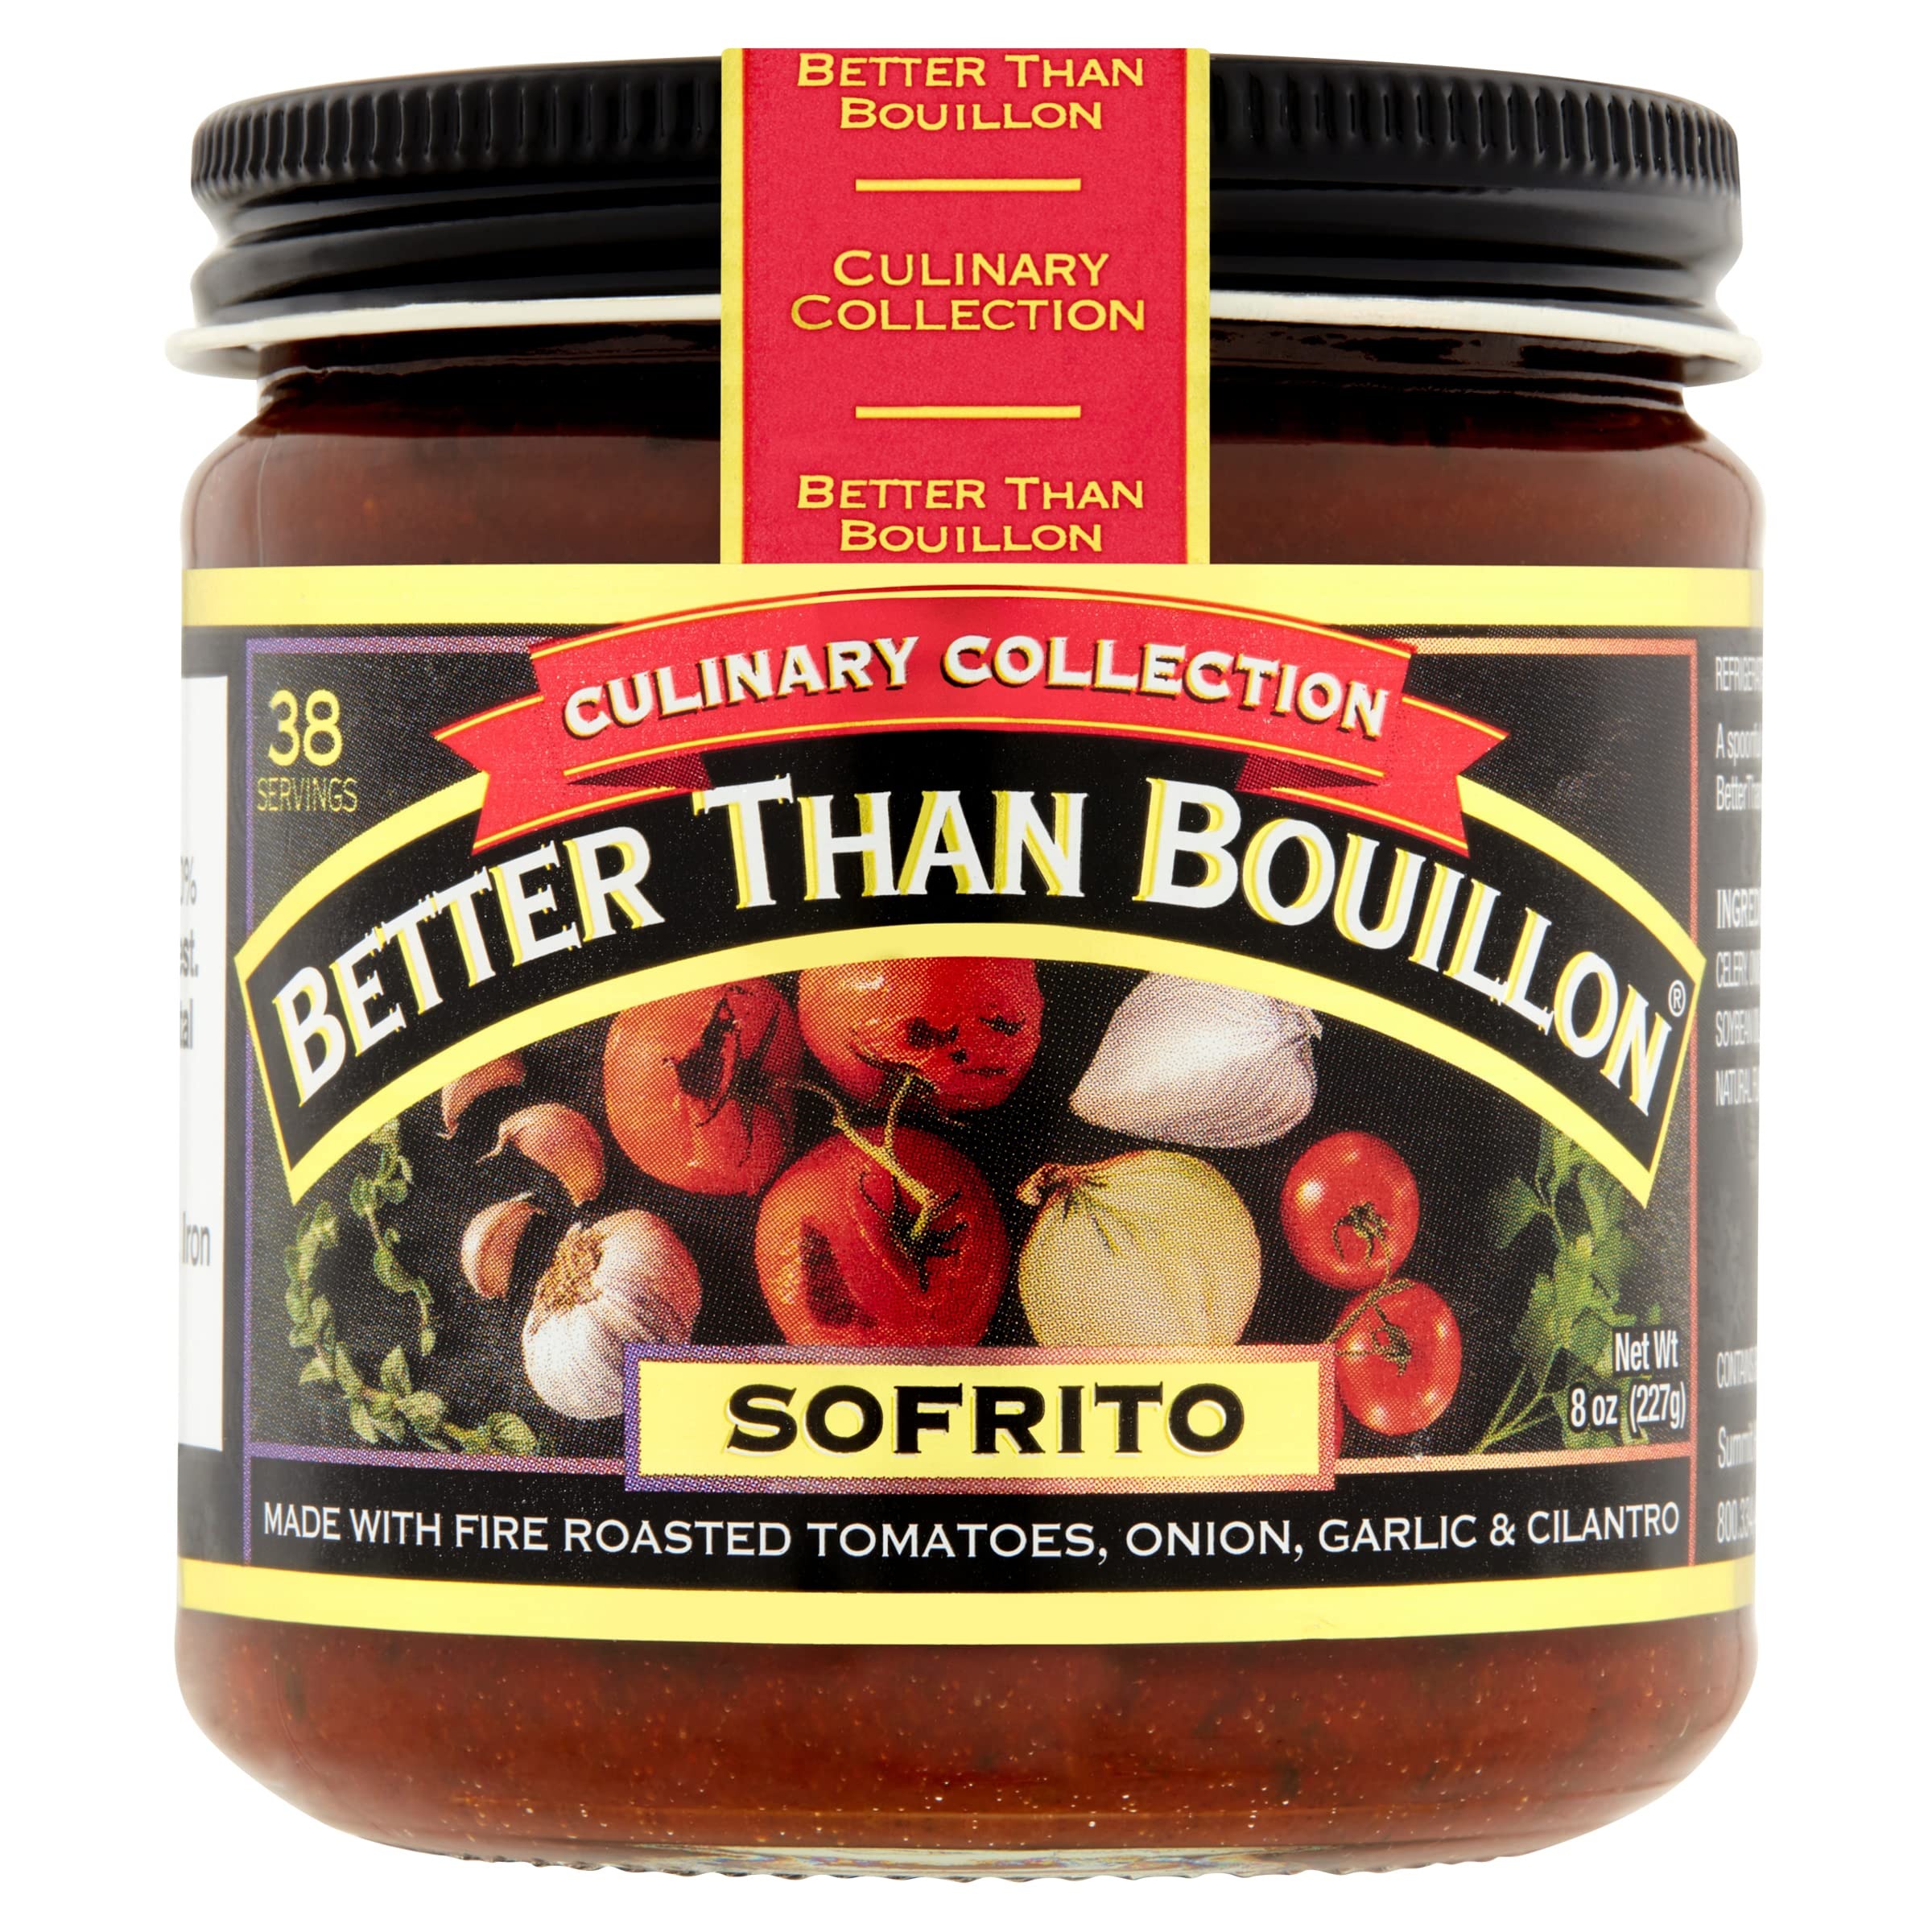
Item Name: Better Than Bouillon Culinary Collection Base, Sofrito Base, Contains 38 Servings Per Jar, 8-Ounce Glass Jar (Pack of 1)
Bullet Point 1: Better Than Bouillon Culinary Collection - Sofrito Base
Bullet Point 2: Made with fire roasted tomatoes, onion, garlic, and cilantro
Bullet Point 3: Each jar contains 38 servings
Bullet Point 4: Use Better Than Bouillon to add bold savory flavors to salsas, stews, beans, rice, and more
Bullet Point 5: Better Than Bouillon bases spoon easily right out of the jar so you can add just the right amount for any recipe
Product Description: Add an exciting aromatic dimension to your next dish with Better Than Bouillon Culinary Collection Sofrito Base. Made with fire roasted tomatoes, onion, garlic, and cilantro, this base is sure to bring bold savory flavors to salsas, stews, beans, rice, and more! Plus, the base spoons easily right out of the jar so you can add just the right amount for any recipe. Perfect for chefs of any skill level who like experimenting with bold flavor combinations, our Culinary Collection is sure to make a delicious addition to your kitchen creations.
Value: 8.0
Unit: Ounce

Price: 31.03